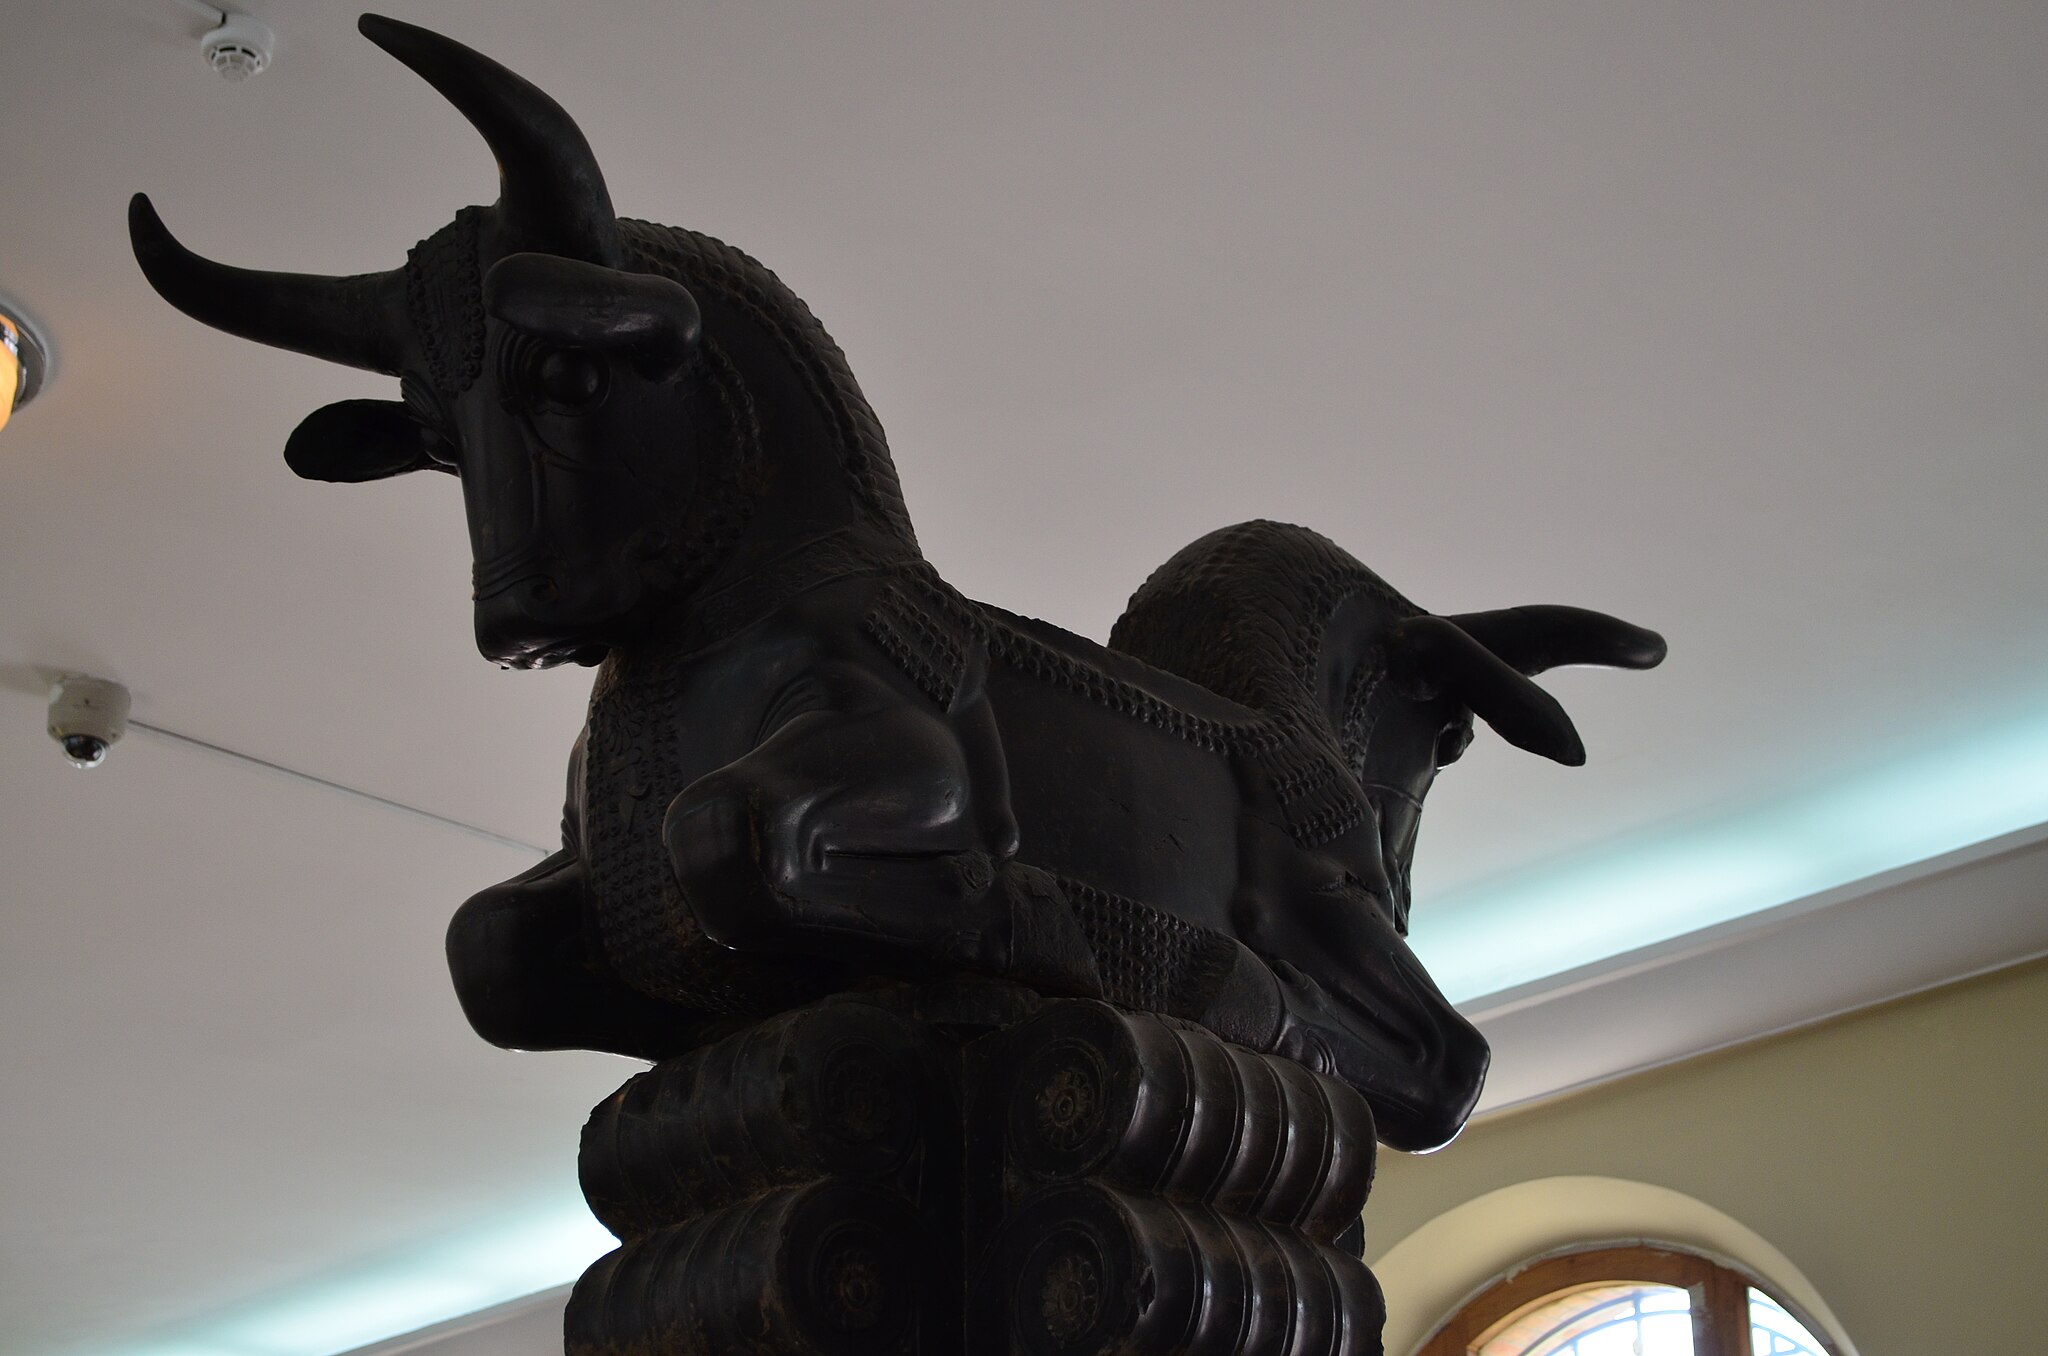
Title: National Museum of Iran Darafsh (1041)
Description: National Museum of Iran
Date: 2015-06-28 15:18:59
Categories: GFDL, License migration redundant, Self-published work, Photos by Darafsh Kaviyani, Column and bull capital from Persepolis - 5th century BC – National museum of Iran